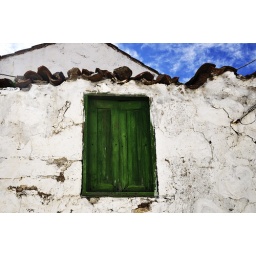
Closed window in weathered house Agaete Gran Canaria